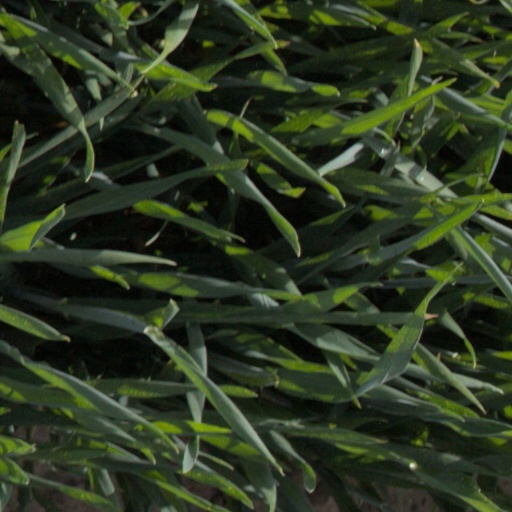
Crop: wheat